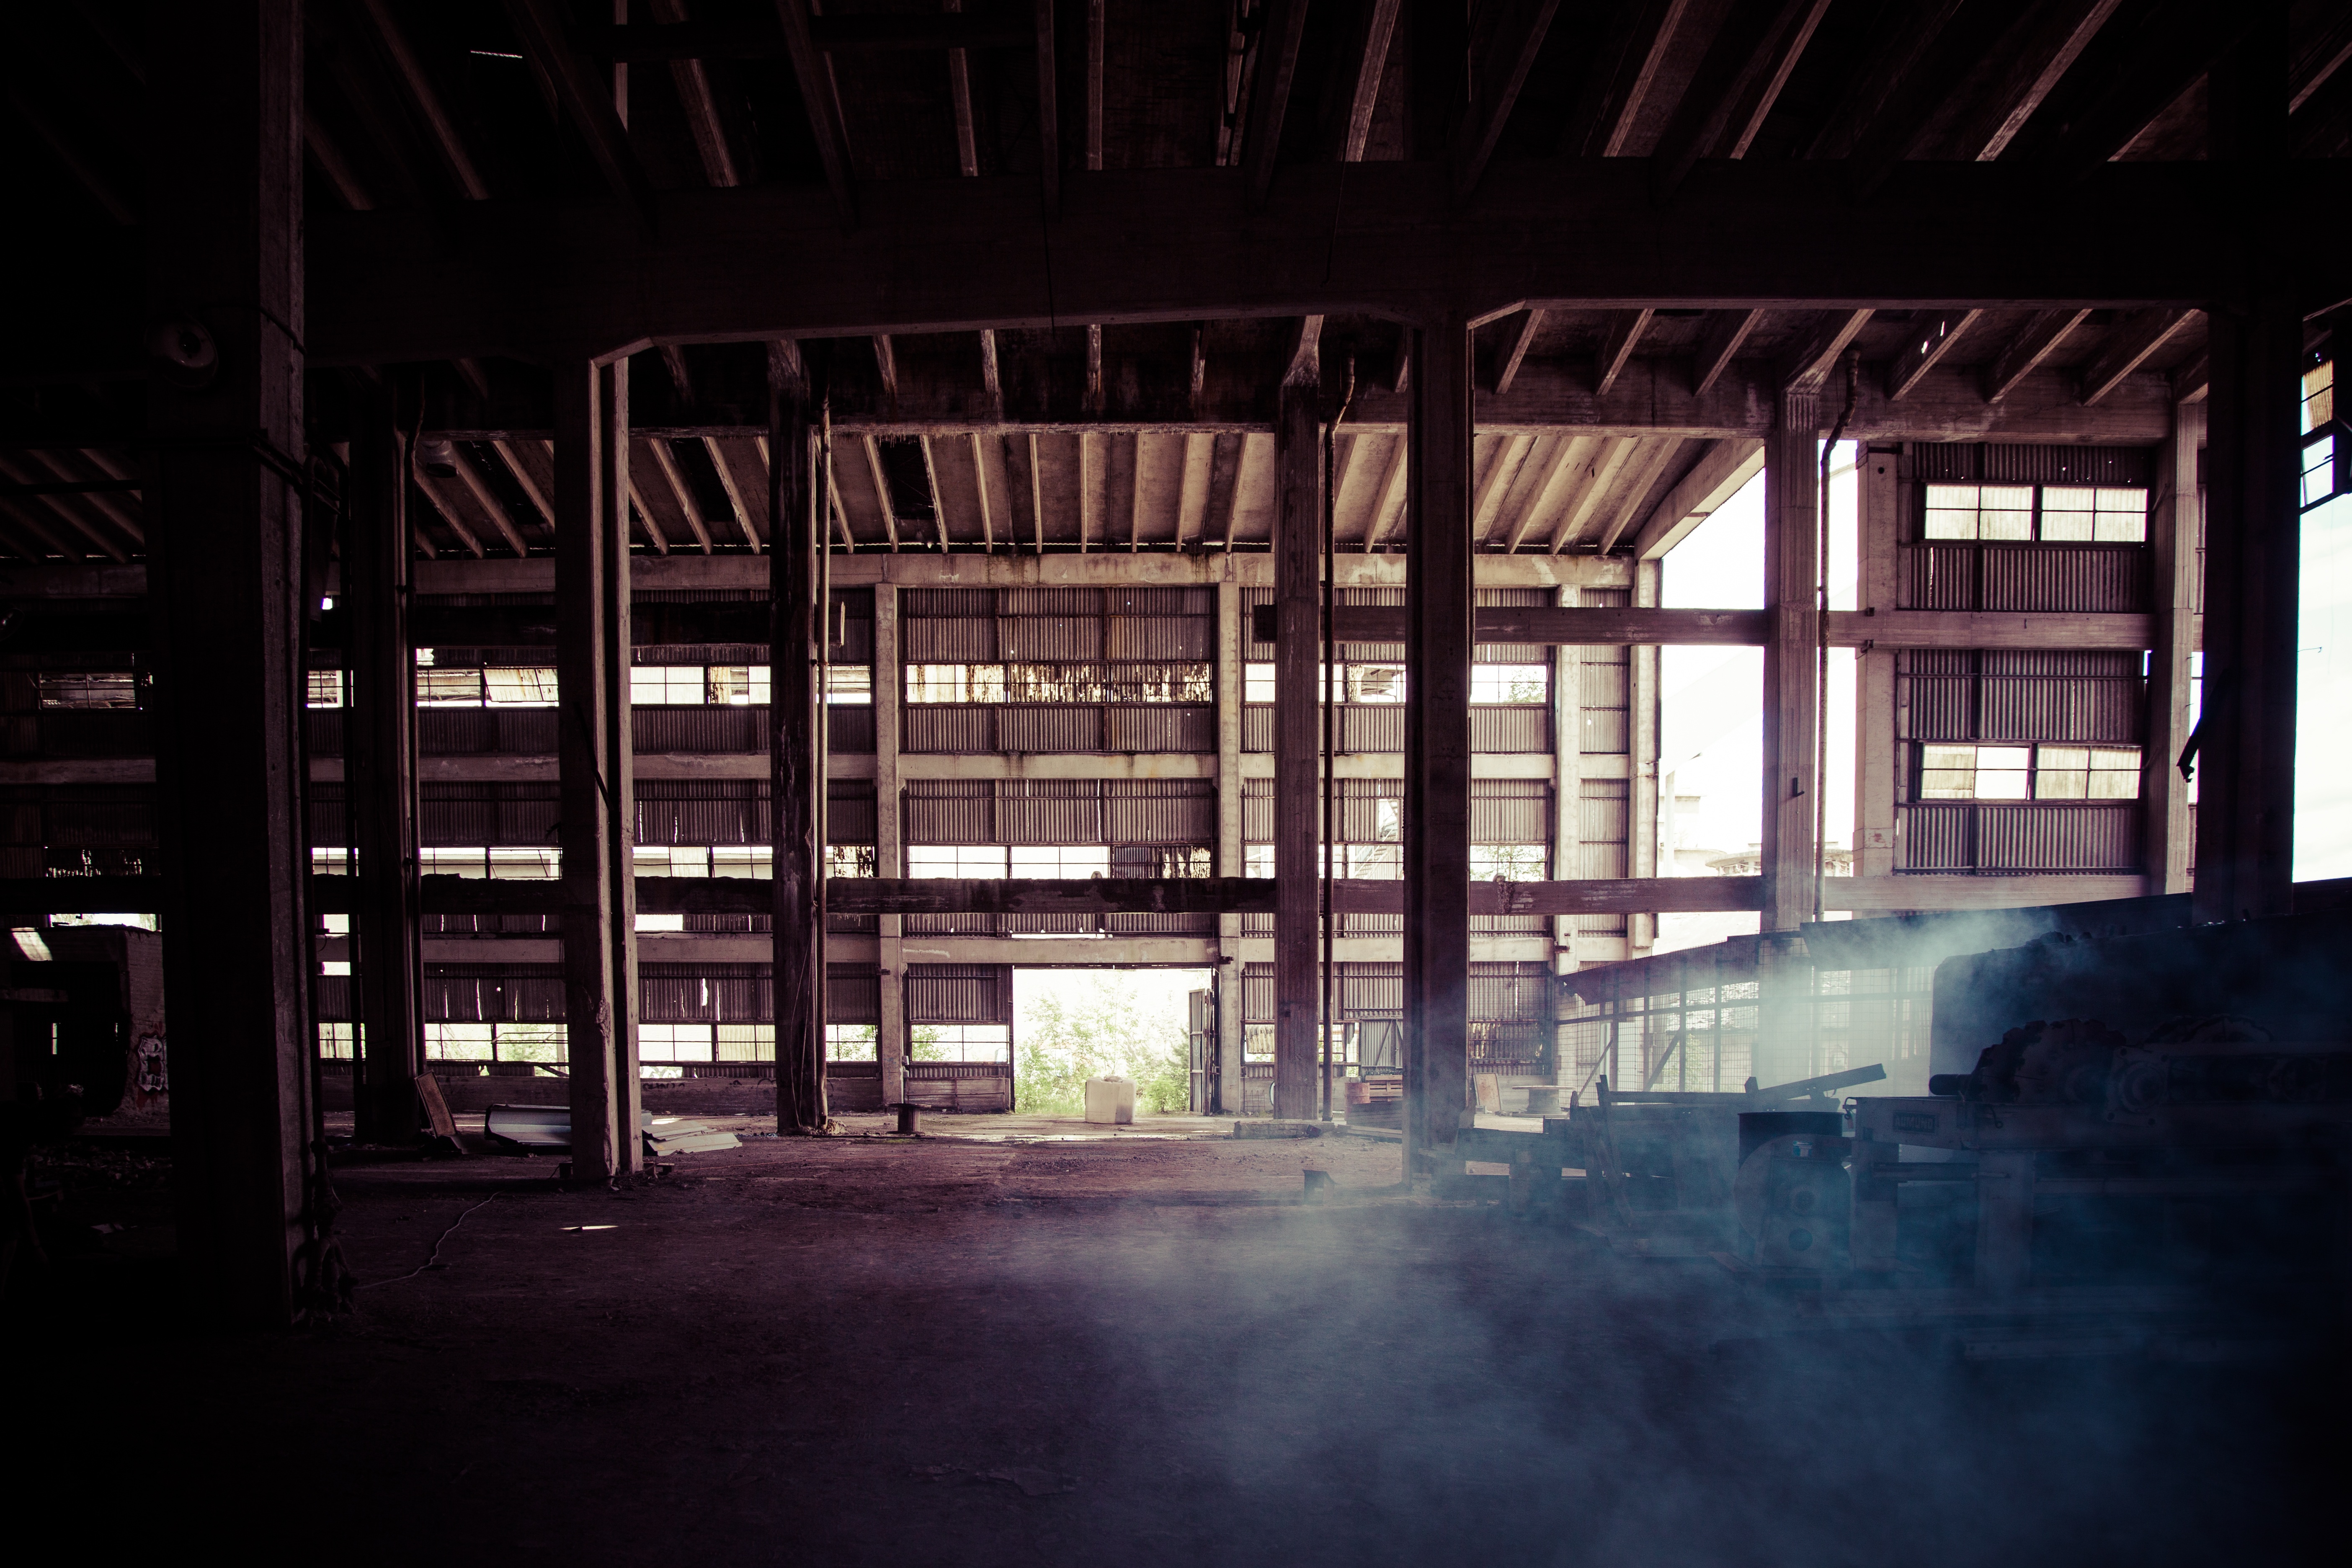
grungy, light, architecture, structure, plant, sky, mist, night, retro, steam, interior, building, old, urban, wall, steel, environment, construction, equipment, scenery, broken, metal, brown, gray, industrial, abandoned, factory, dirty, grunge, darkness, rough, empty, exterior, industry, decay, weathered, textured, manufacturing, outdoors, chrome, messy, pipes, derelict, rusty, rusted, dusty, garbage, metallic, aged, corrosion, obsolete, old factory, emptiness, unhygienic, duct, large space